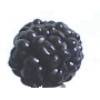
Label: Mulberry 1